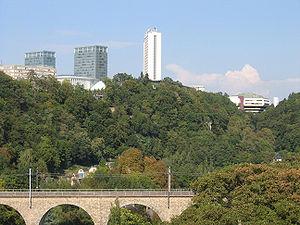
Le secrétariat du Parlement européen forme le corps administratif du Parlement européen, dirigé par un secrétaire général. Il est basé dans le quartier du Kirchberg à Luxembourg et emploie environ 4 000 agents.